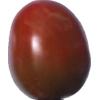
Label: tomato_cherry_maroon